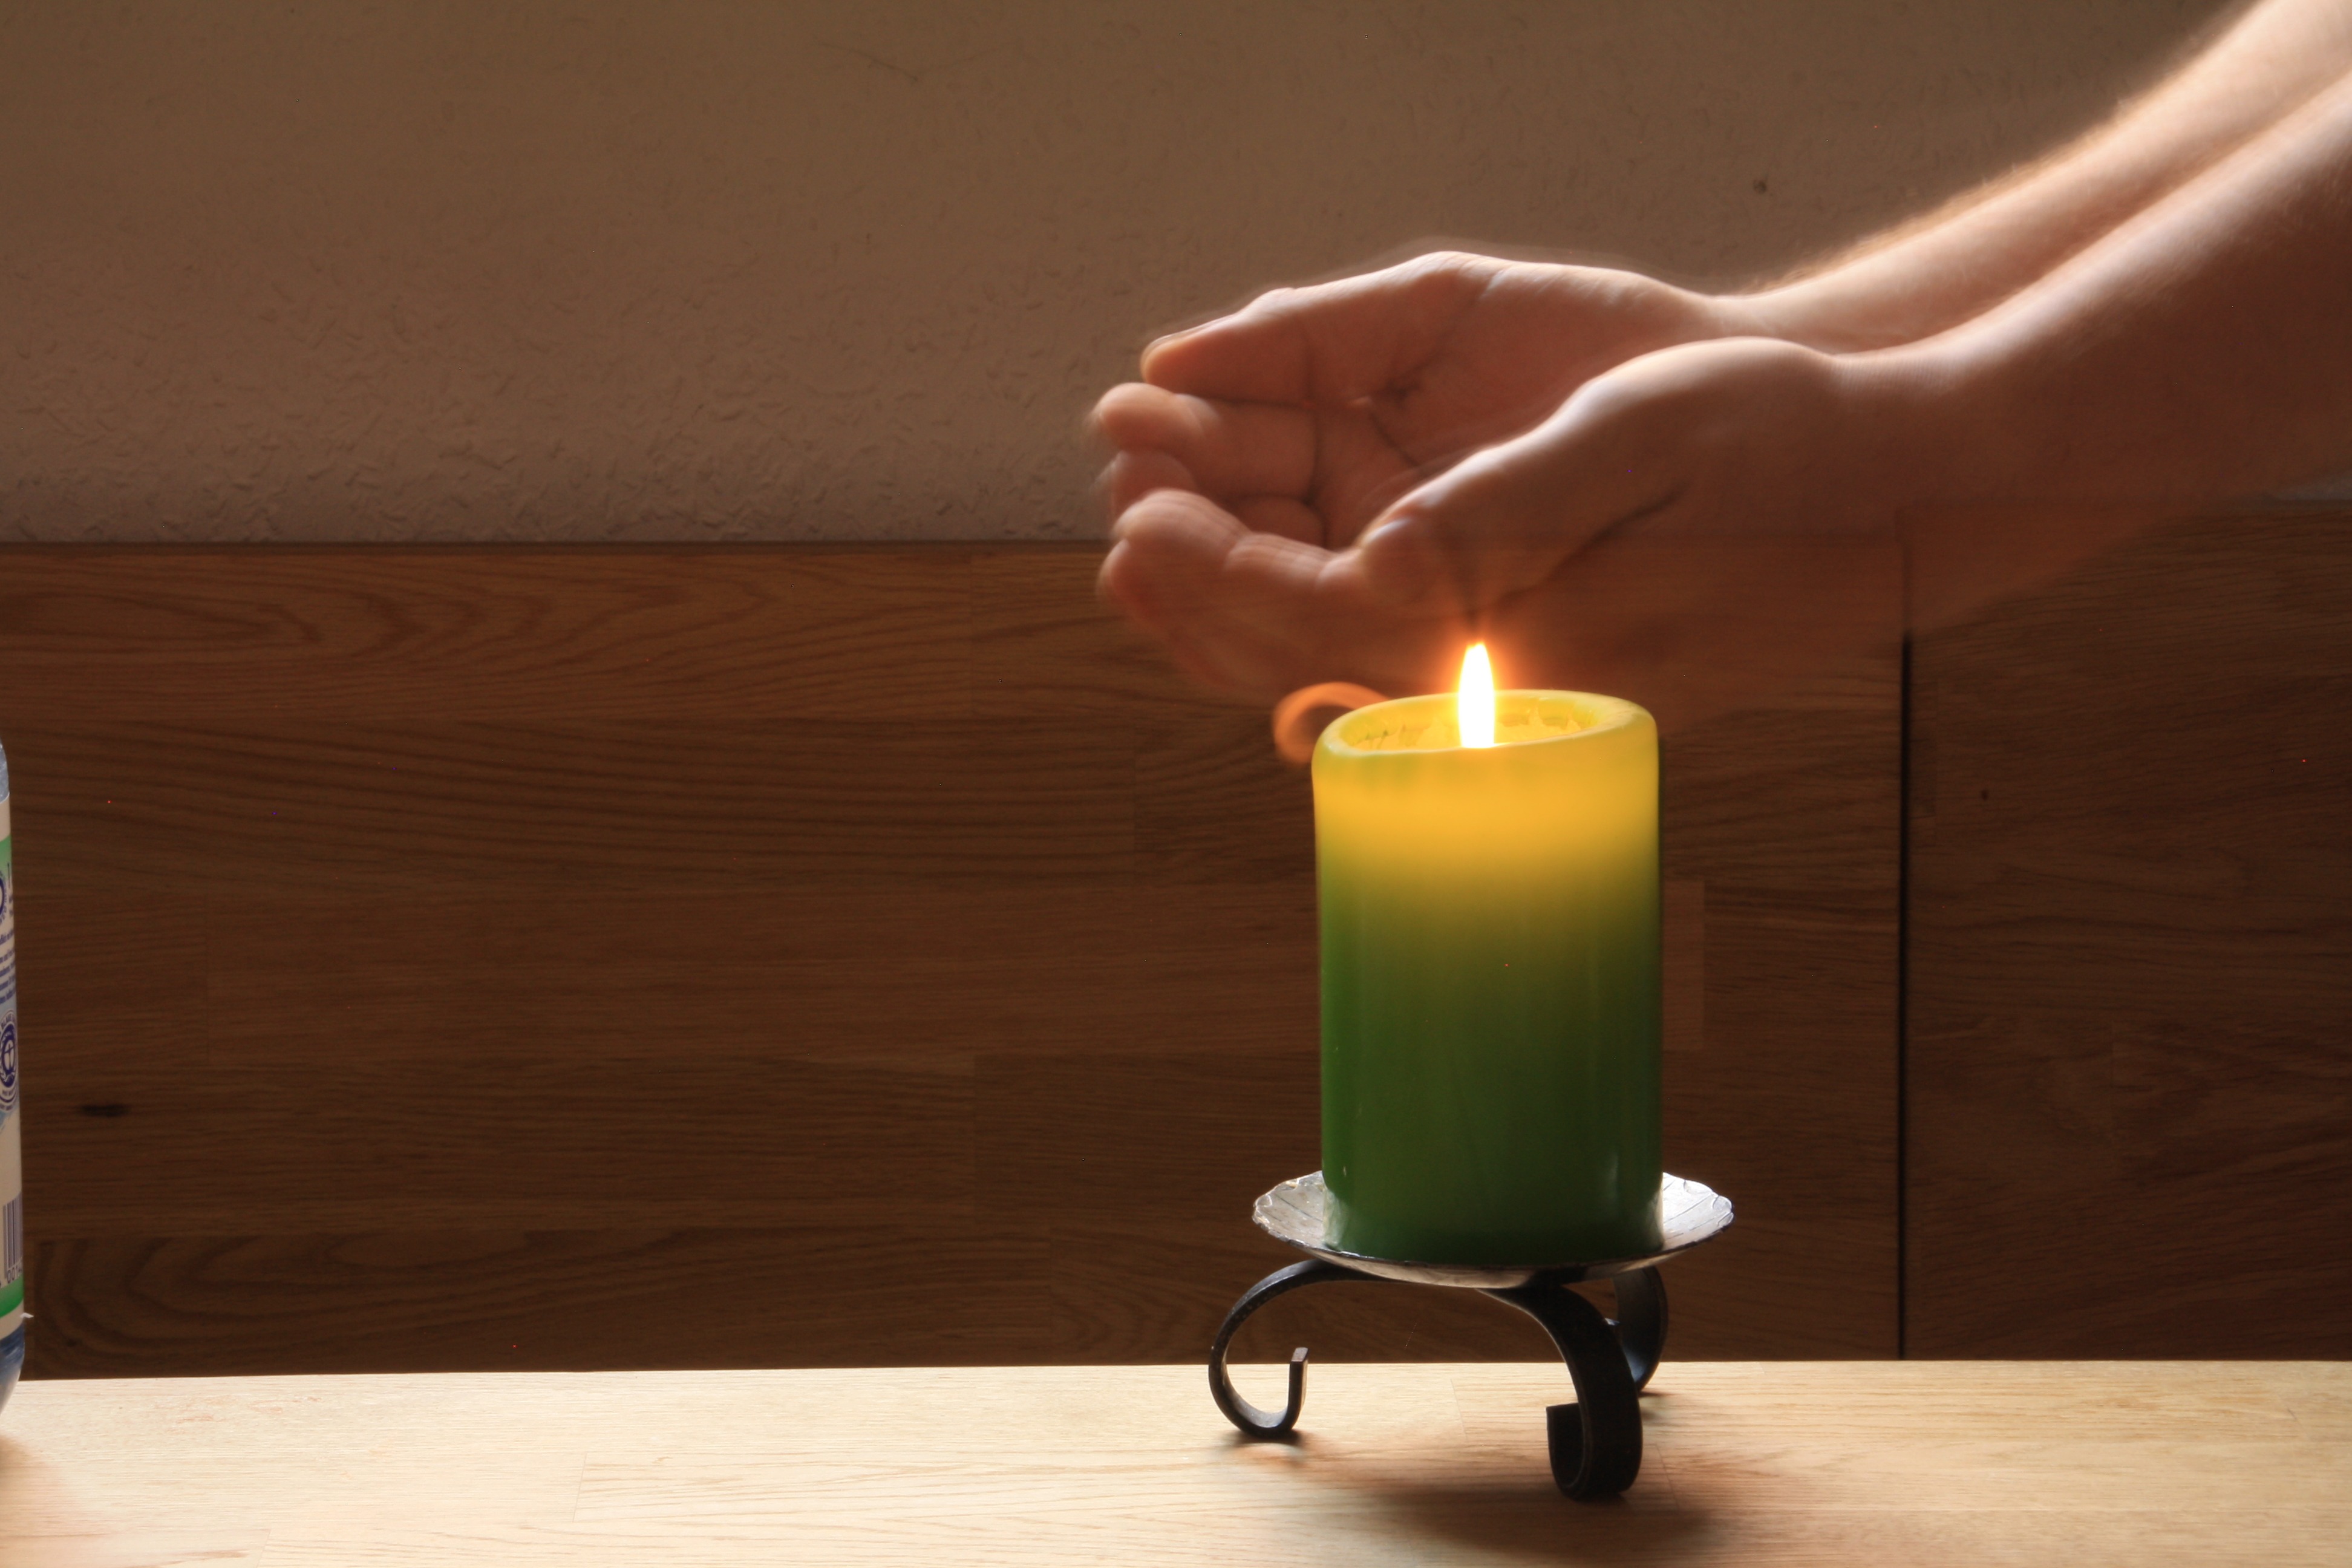
light, green, flame, romantic, cozy, lamp, candle, lighting, advent, candles, hot, holy, light timer